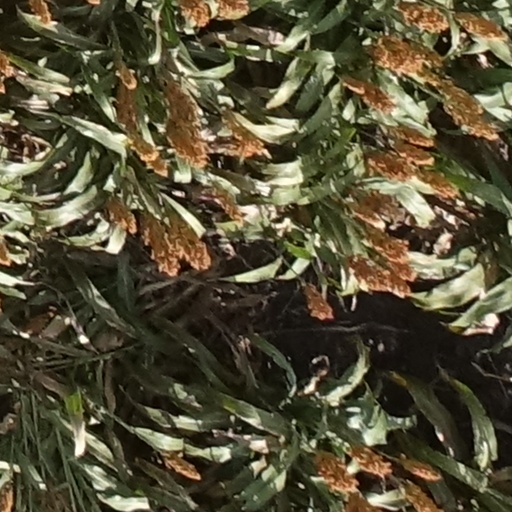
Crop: sorghum